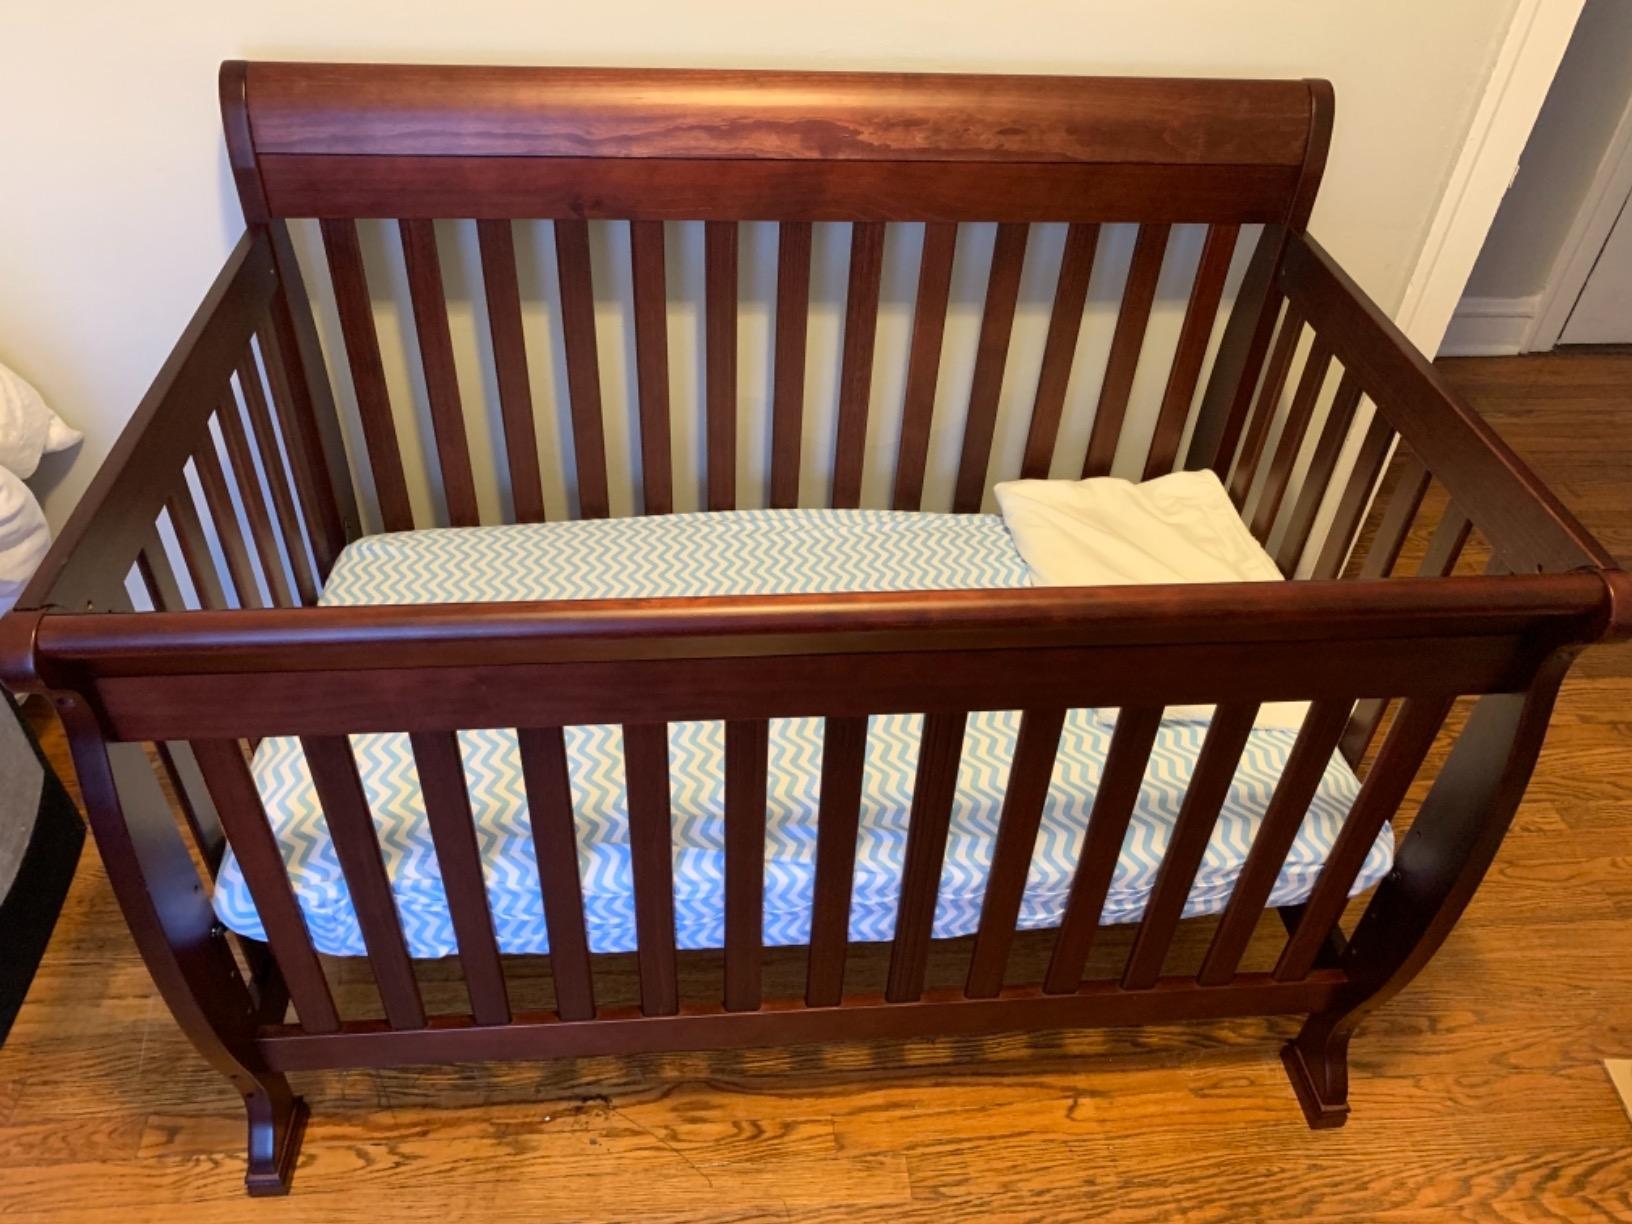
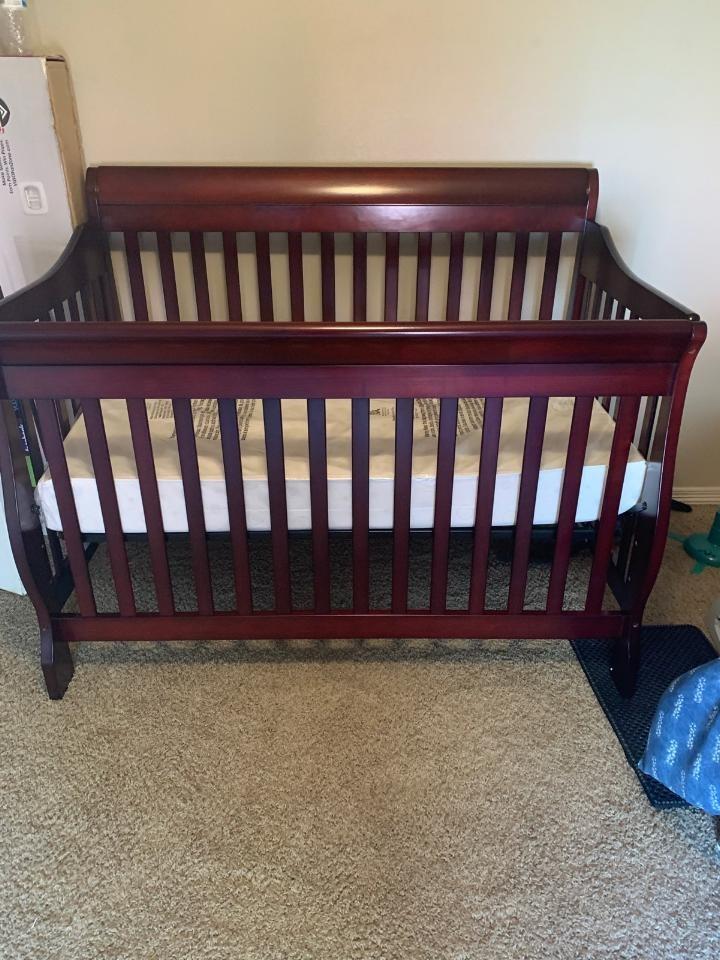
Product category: products_crib
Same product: no